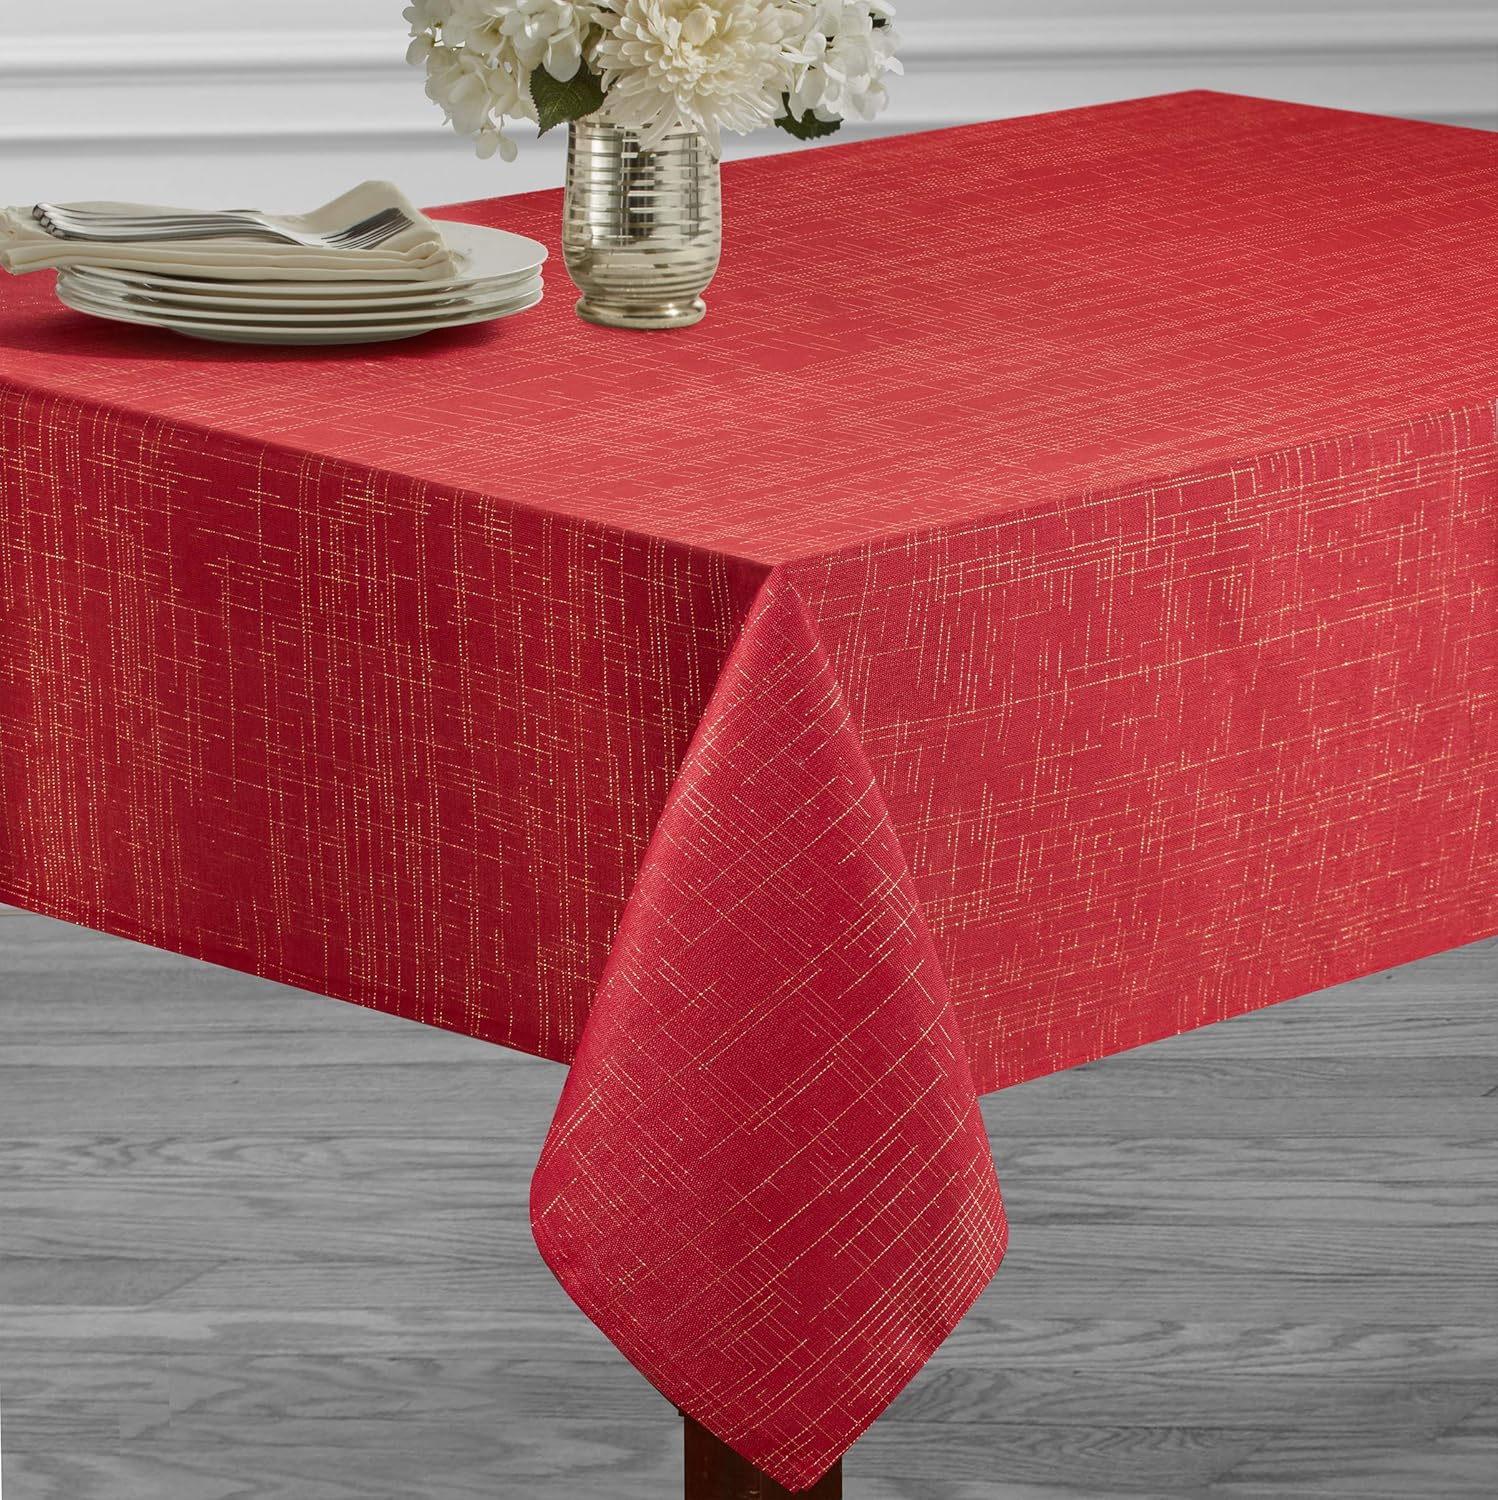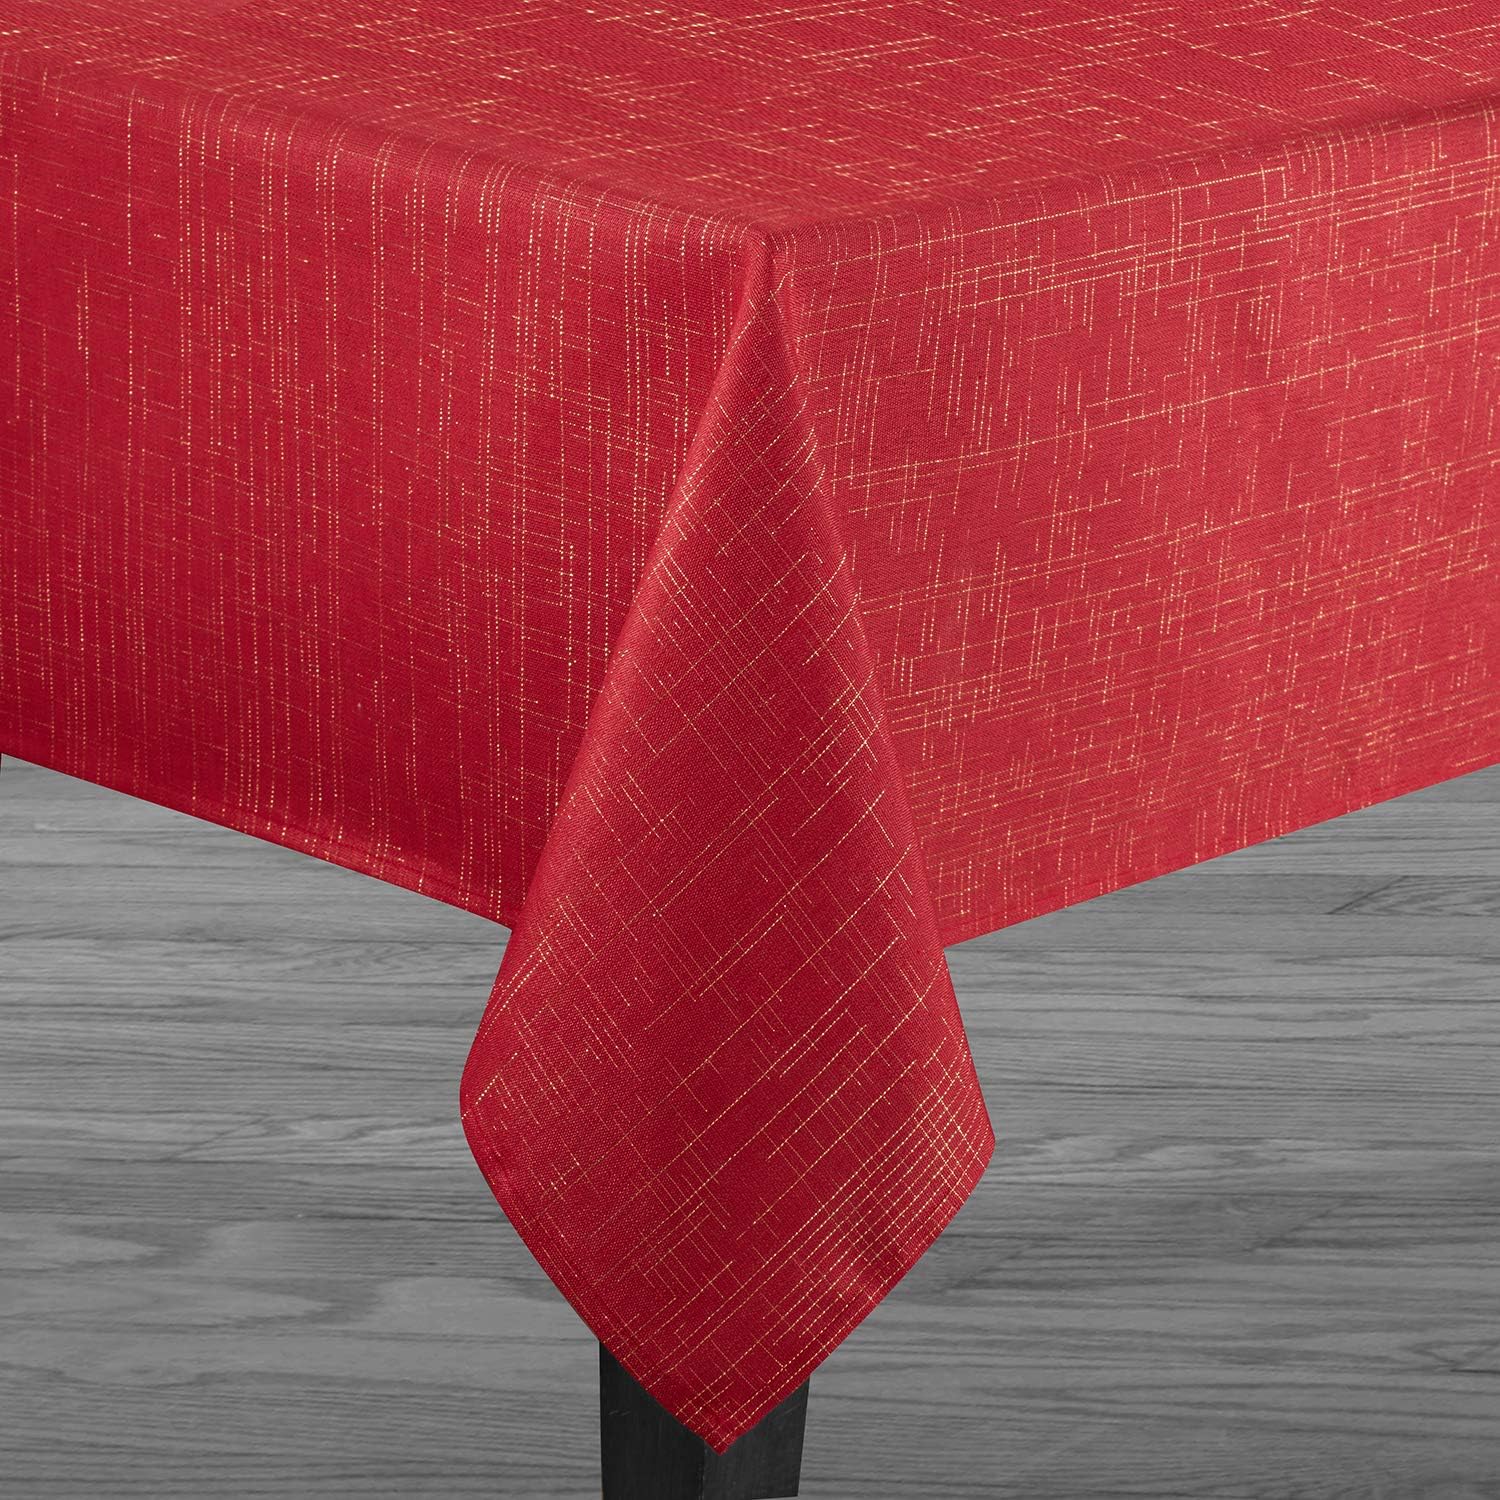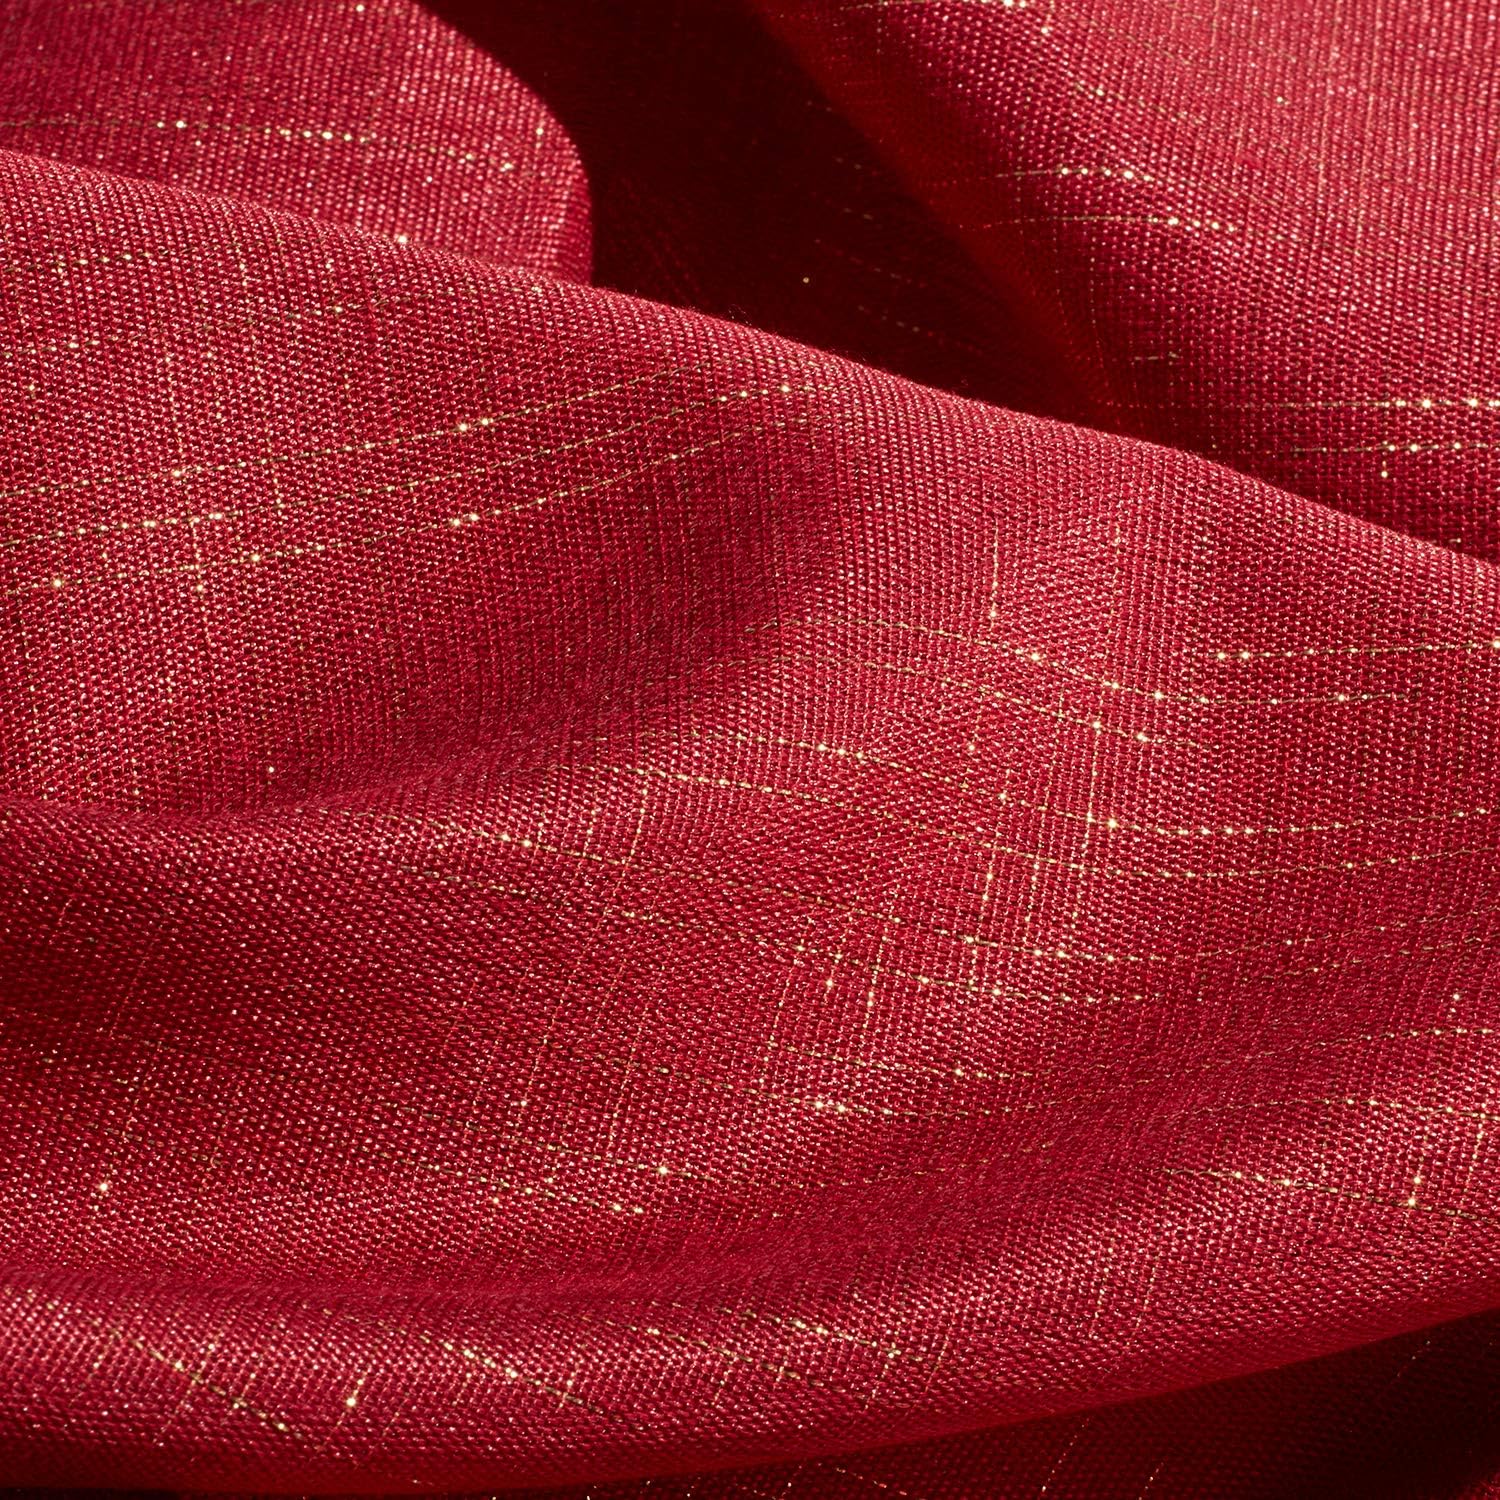
Benson Mills Metallic Blend Tablecloth (Red-Gold, 70" Round)
Category: Amazon Home
Benson Mills has brought you, Metals tablecloth. The simple yet elegant shine will brighten your table all year long.
Features: Perfect for everyday use | Designed in New York by Benson Mills; modern aesthetic, timeless looks and weaves. | Easy Care, no glitter style | Care: Machine wash cold, gentle cycle. Wash dark colors separately. Use non-chlorine bleach only. Tumble dry low. Remove promptly. Light iron if necessary. | Available in additional sizes and colors. Please visit our store "BARN & HOME" to view our entire catalog